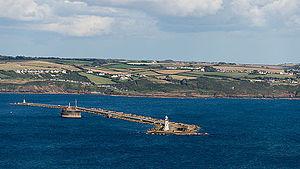
Le phare de Plymouth est un phare situé sur le Plymouth Breakwater, brise-lames qui protège le Plymouth Sound, dans le comté du Devon en Angleterre.
Le Plymouth Breakwater, est un brise-lame en pierre de 1 560 mètres de long protégeant la Plymouth Sound et les points de mouillage se trouvant à l'intérieur. Il fait 13 mètres de large à son sommet et 65 mètres de large à sa base. Il se trouve par environ 10 mètres de fonds. Environ 4 millions de tonnes de pierre ont été nécessaires pour sa construction en 1812 pour un coût colossal pour l'époque de 1,5 million de £, soit l'équivalent de 74,7 millions £.